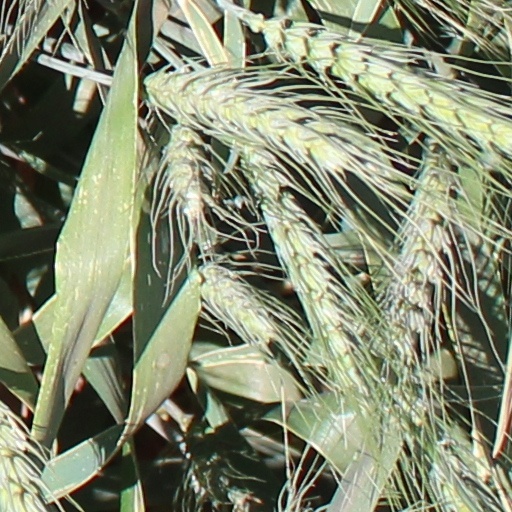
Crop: wheat